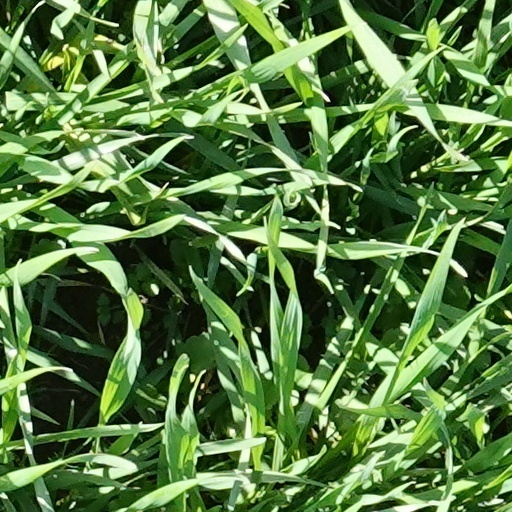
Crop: wheat